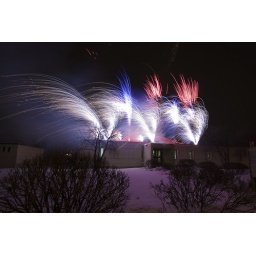
Pyro from the roof of the Festival office in St. Boniface for the 2008 Festival du Voyageur